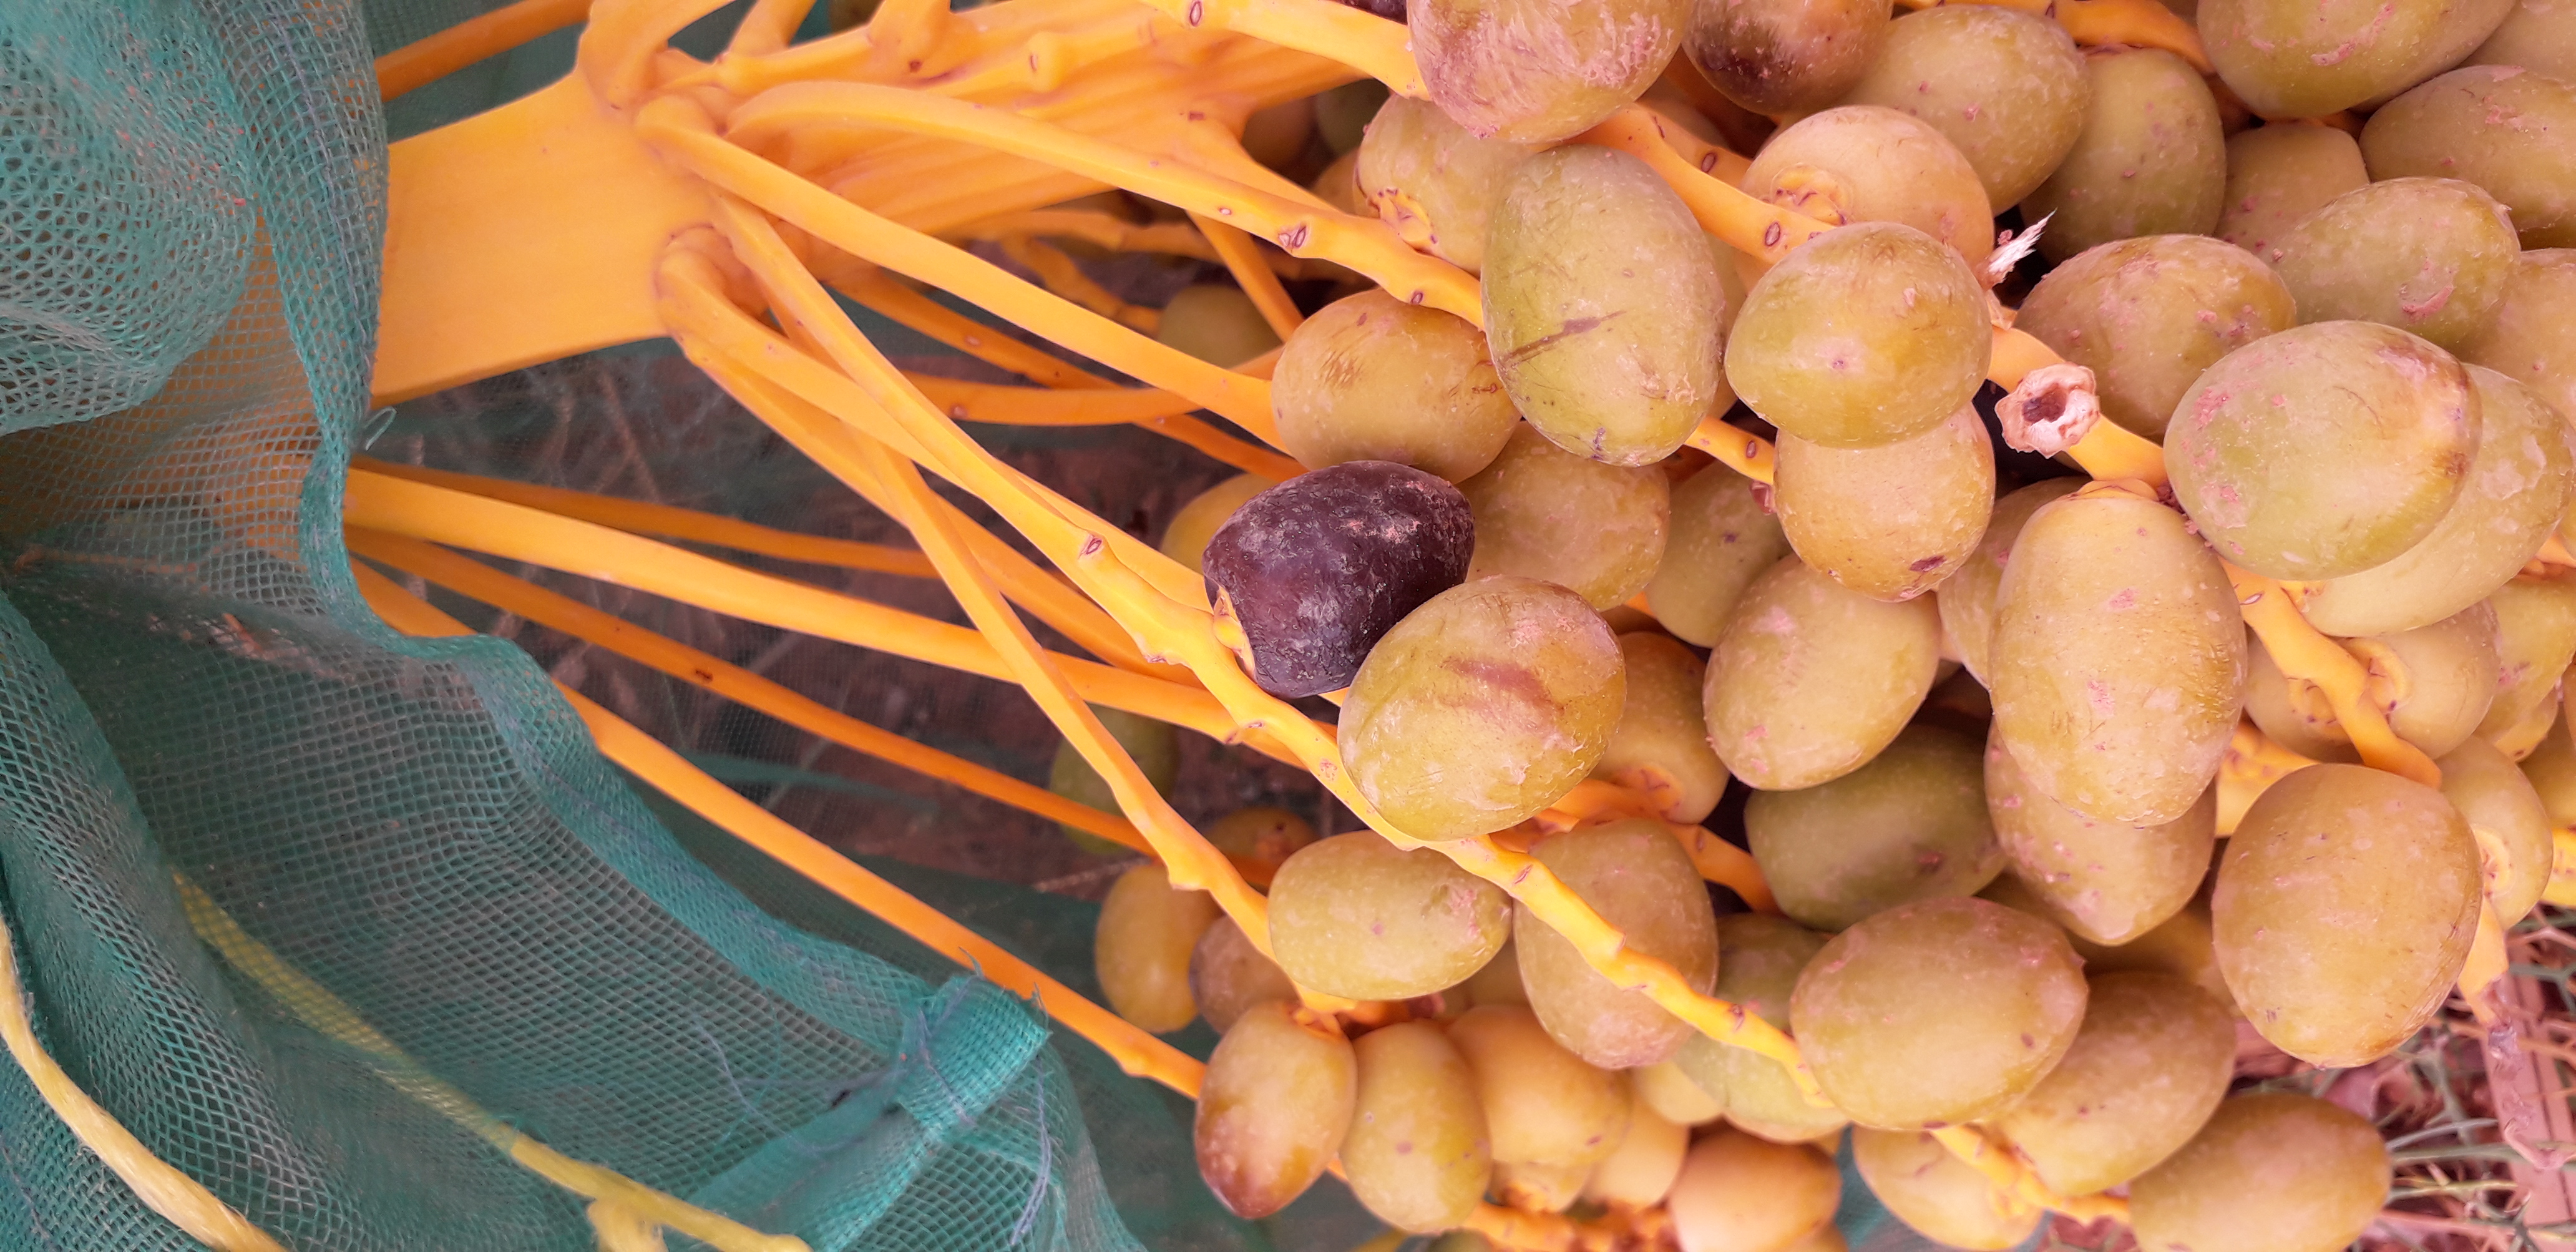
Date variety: kholt